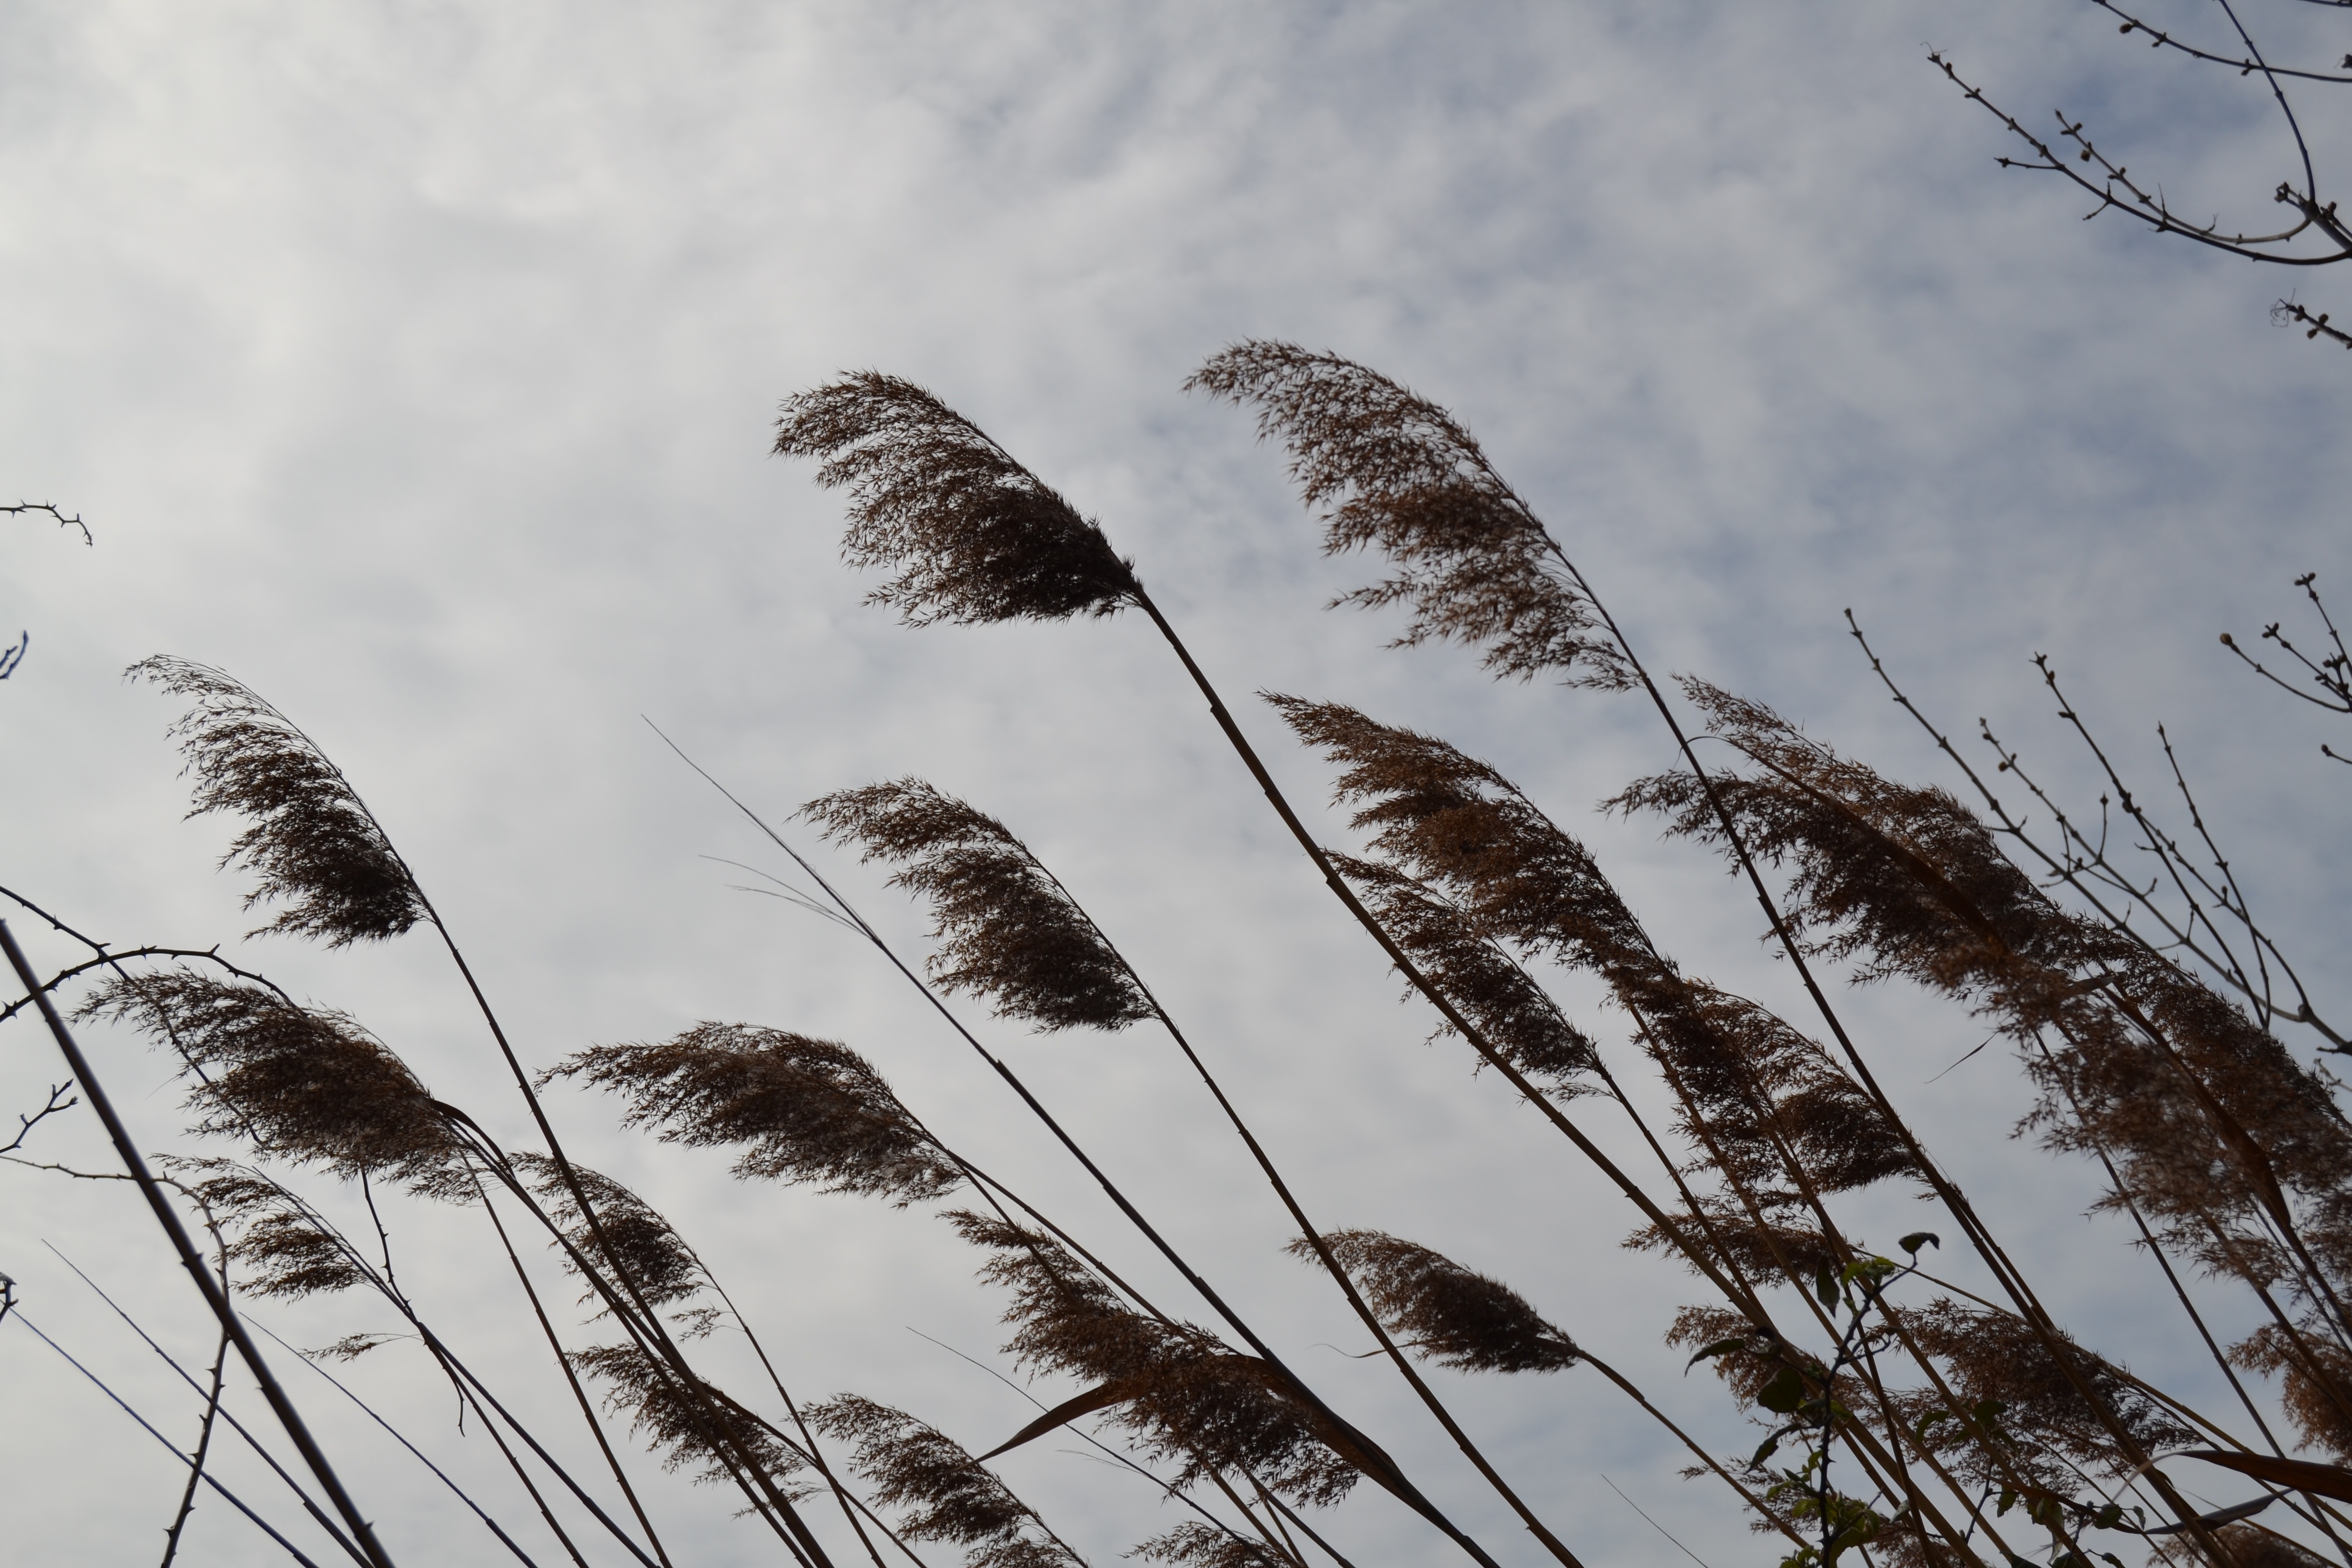
tree, nature, grass, branch, mountain, snow, winter, bird, plant, sky, lake, wind, italy, grass family, phragmites